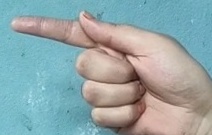
ASL sign: G